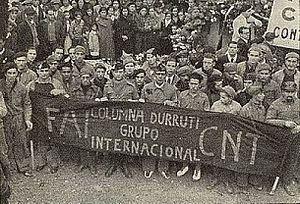
Le Groupe International de la Colonne Durruti à l’enterrement de Durruti (Barcelone, le 23 novembre 1936).
Carl Einstein, ou Karl Einstein, est un historien de l'art et un écrivain allemand, né le 26 avril 1885 dans une famille juive à Neuwied et mort le 5 juillet 1940 à la frontière franco-espagnole. Il appartient au courant de l'expressionnisme, et fut, par ailleurs, un collaborateur de Jean Renoir.
La colonne Durruti est la plus célèbre colonne de combattants anarchistes faisant partie des milices confédérales de la CNT et de la FAI. Elle est formée dans les premiers jours de la guerre d'Espagne et combat dans les rangs républicains contre les militaires nationalistes. Elle doit son nom à l'homme qui l'a dirigée en tant que délégué général, Buenaventura Durruti, assisté de Enrique Pérez Farrás. Quoique intégrée aux forces de l'Armée populaire de la République espagnole sous l'appellation de 26ᵉ division, elle garde malgré tout son appellation de colonne Durruti jusqu'à la fin du conflit.
Camillo Berneri, né le 20 mai 1897 en Italie à Lodi et mort dans la nuit du 5 au 6 mai 1937 à Barcelone en Espagne probablement assassiné par des staliniens du P.S.U.C, est un philosophe, écrivain et militant communiste libertaire italien.
Francesco Barbieri, né le 14 décembre 1895 à Briatico et mort en compagnie de Camillo Berneri dans la nuit du 5 au 6 mai 1937 à Barcelone en Espagne probablement assassiné par des staliniens du Parti socialiste unifié de Catalogne, est un militant communiste libertaire italien.
Bruno Salvadori, connu sous le pseudonyme Antoine Gimenez est un militant anarchiste italien qui a combattu dans la Colonne Durruti lors de la Guerre civile espagnole. Ses souvenirs de la guerre ont été publiés de façon posthume en 2006.
Mohamed Saïl, de son nom complet Mohand Amezian ben Ameziane Saïl, né le 14 octobre 1894 à Taourirt, Souk Oufella et mort en avril 1953 à Bobigny est un chauffeur mécanicien, puis réparateur de faïences, militant anarchiste et anarcho-syndicaliste, volontaire dans le groupe international de la colonne Durruti.
Buenaventura Durruti Dumange est une des figures principales de l'anarchisme espagnol avant et pendant la révolution sociale espagnole de 1936.
Nils Olof Lätt ou Nisse Lätt, né le 30 décembre 1907 à Kjulaås et mort le 14 janvier 1988 à Göteborg, est une des figures majeures du mouvement libertaire suédois et militant anarcho-syndicaliste de la Sveriges Arbetares Centralorganisation.